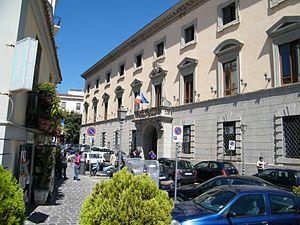
L’Affaire De Nobili est une affaire à la fois criminelle et politique. En effet, elle regroupe l’Affaire Saverio Marincola, ayant eu lieu à la suite de l'homicide en 1822 de Saverio Marincola par les frères Cesare De Nobili, Domenico De Nobili et Antonio De Nobili, affaire connue pour sa ressemblance avec la tragédie de Roméo et Juliette, puis l’Affaire de la dénonciation des frères Bandiera, advenu en 1844 à la suite de la délation de Domenico de Nobili, alors en exil à Corfou, de l'expédition en Calabre des frères Bandiera.
Emanuele De Nobili ou Emmanuele De Nobili est un homme politique et noble italien originaire de Catanzaro ainsi qu'une des personnalités les plus riches du Royaume de Naples napoléonien. Il est par ailleurs Grand Chambellan du roi Joachim Murat de 1808 à 1815, titre qui équivaut à celui de Grand chambellan de France, et chevalier de l'Ordre de Malte dès 1801. Entre 1800 et 1810, il acquiert 38 % de toutes les ventes effectuées dans le Royaume de Naples ainsi que 40 % des biens expropriés à l’Église en Italie du Sud. À la fin de sa vie, l'empire territorial de De Nobili s'étendait sur la totalité des actuelles communes de Simeri Crichi, Soveria Simeri, Sellia, Sellia Marina, Montauro, Gasperina, Montepaone et sur certaines parties de Catanzaro, Cutro, Isola di Capo Rizzuto, Stalettì, Palermiti et plusieurs autres. Il fut également impliqué dans l'Affaire De Nobili qui mena ses enfants à l'exil à Corfou. Le palais qu'il fait construire pour lui et sa famille dans le centre de Catanzaro deviendra en 1865 la mairie de cette ville, chef-lieu de la Calabre.